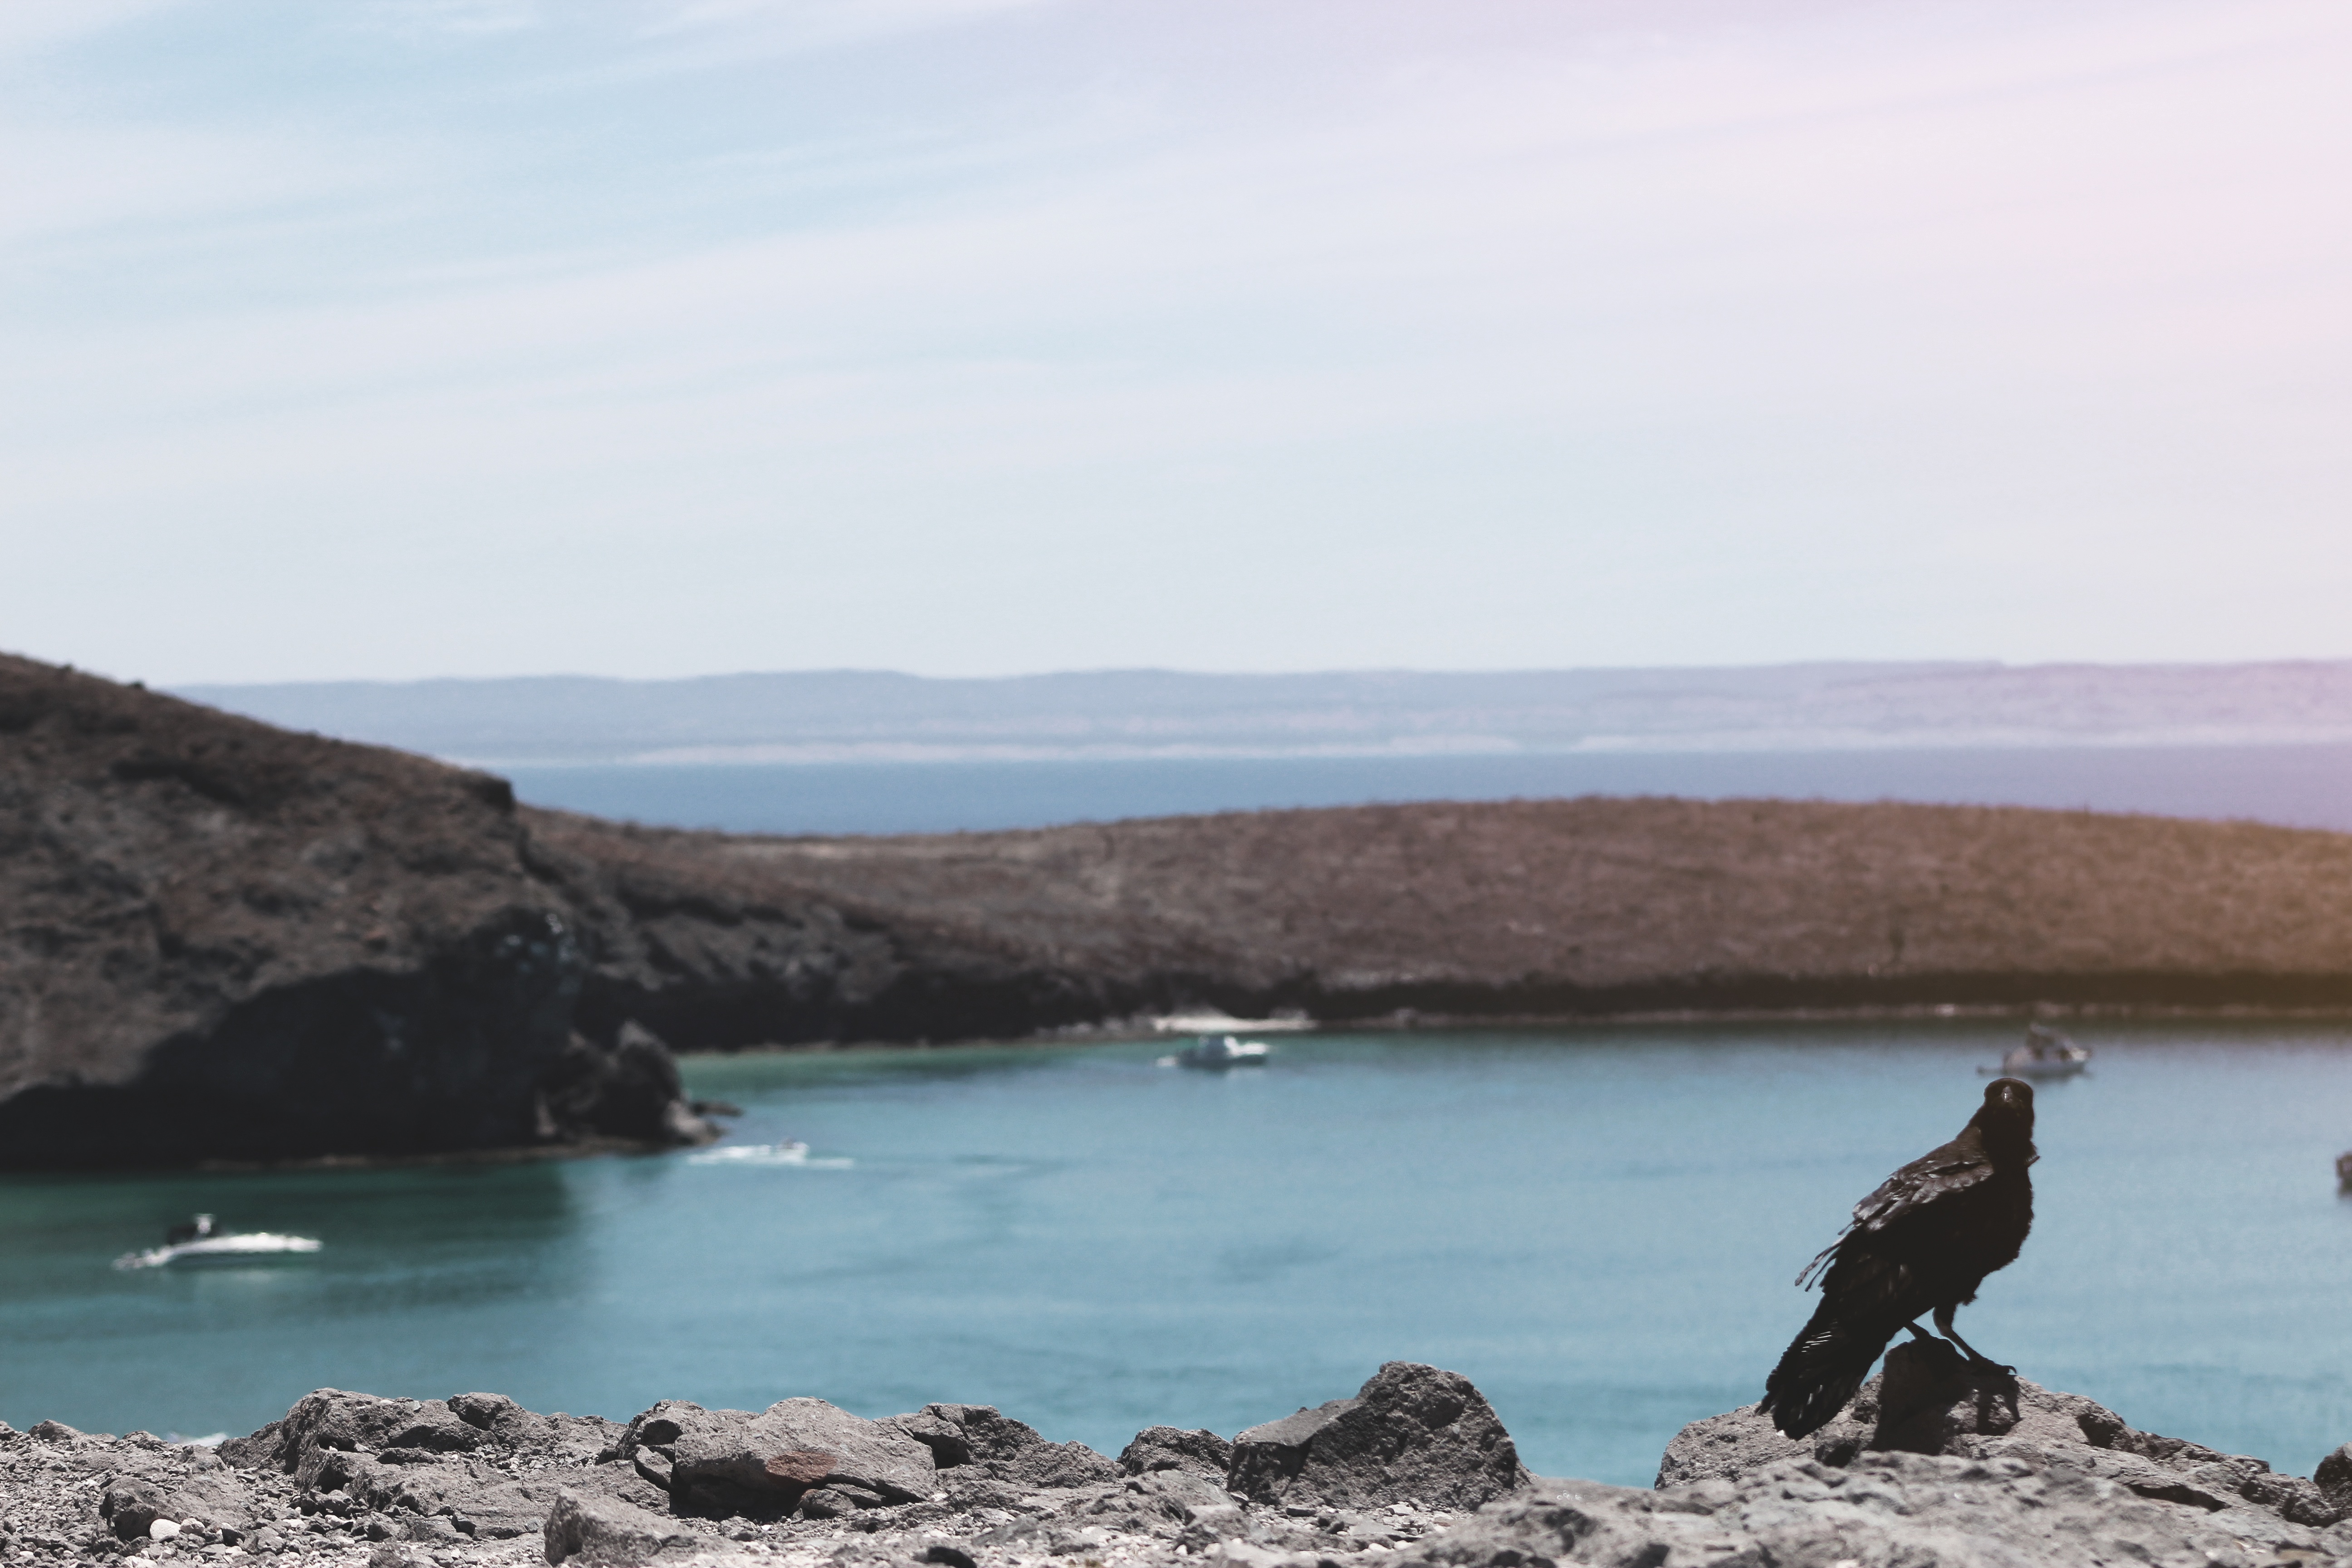
beach, sea, coast, rock, ocean, shore, lake, cliff, cove, bay, island, reservoir, terrain, body of water, loch, cape, islet